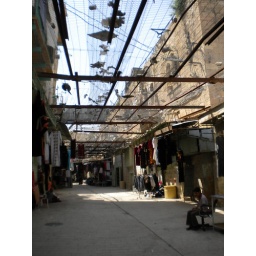
chicken wire above market